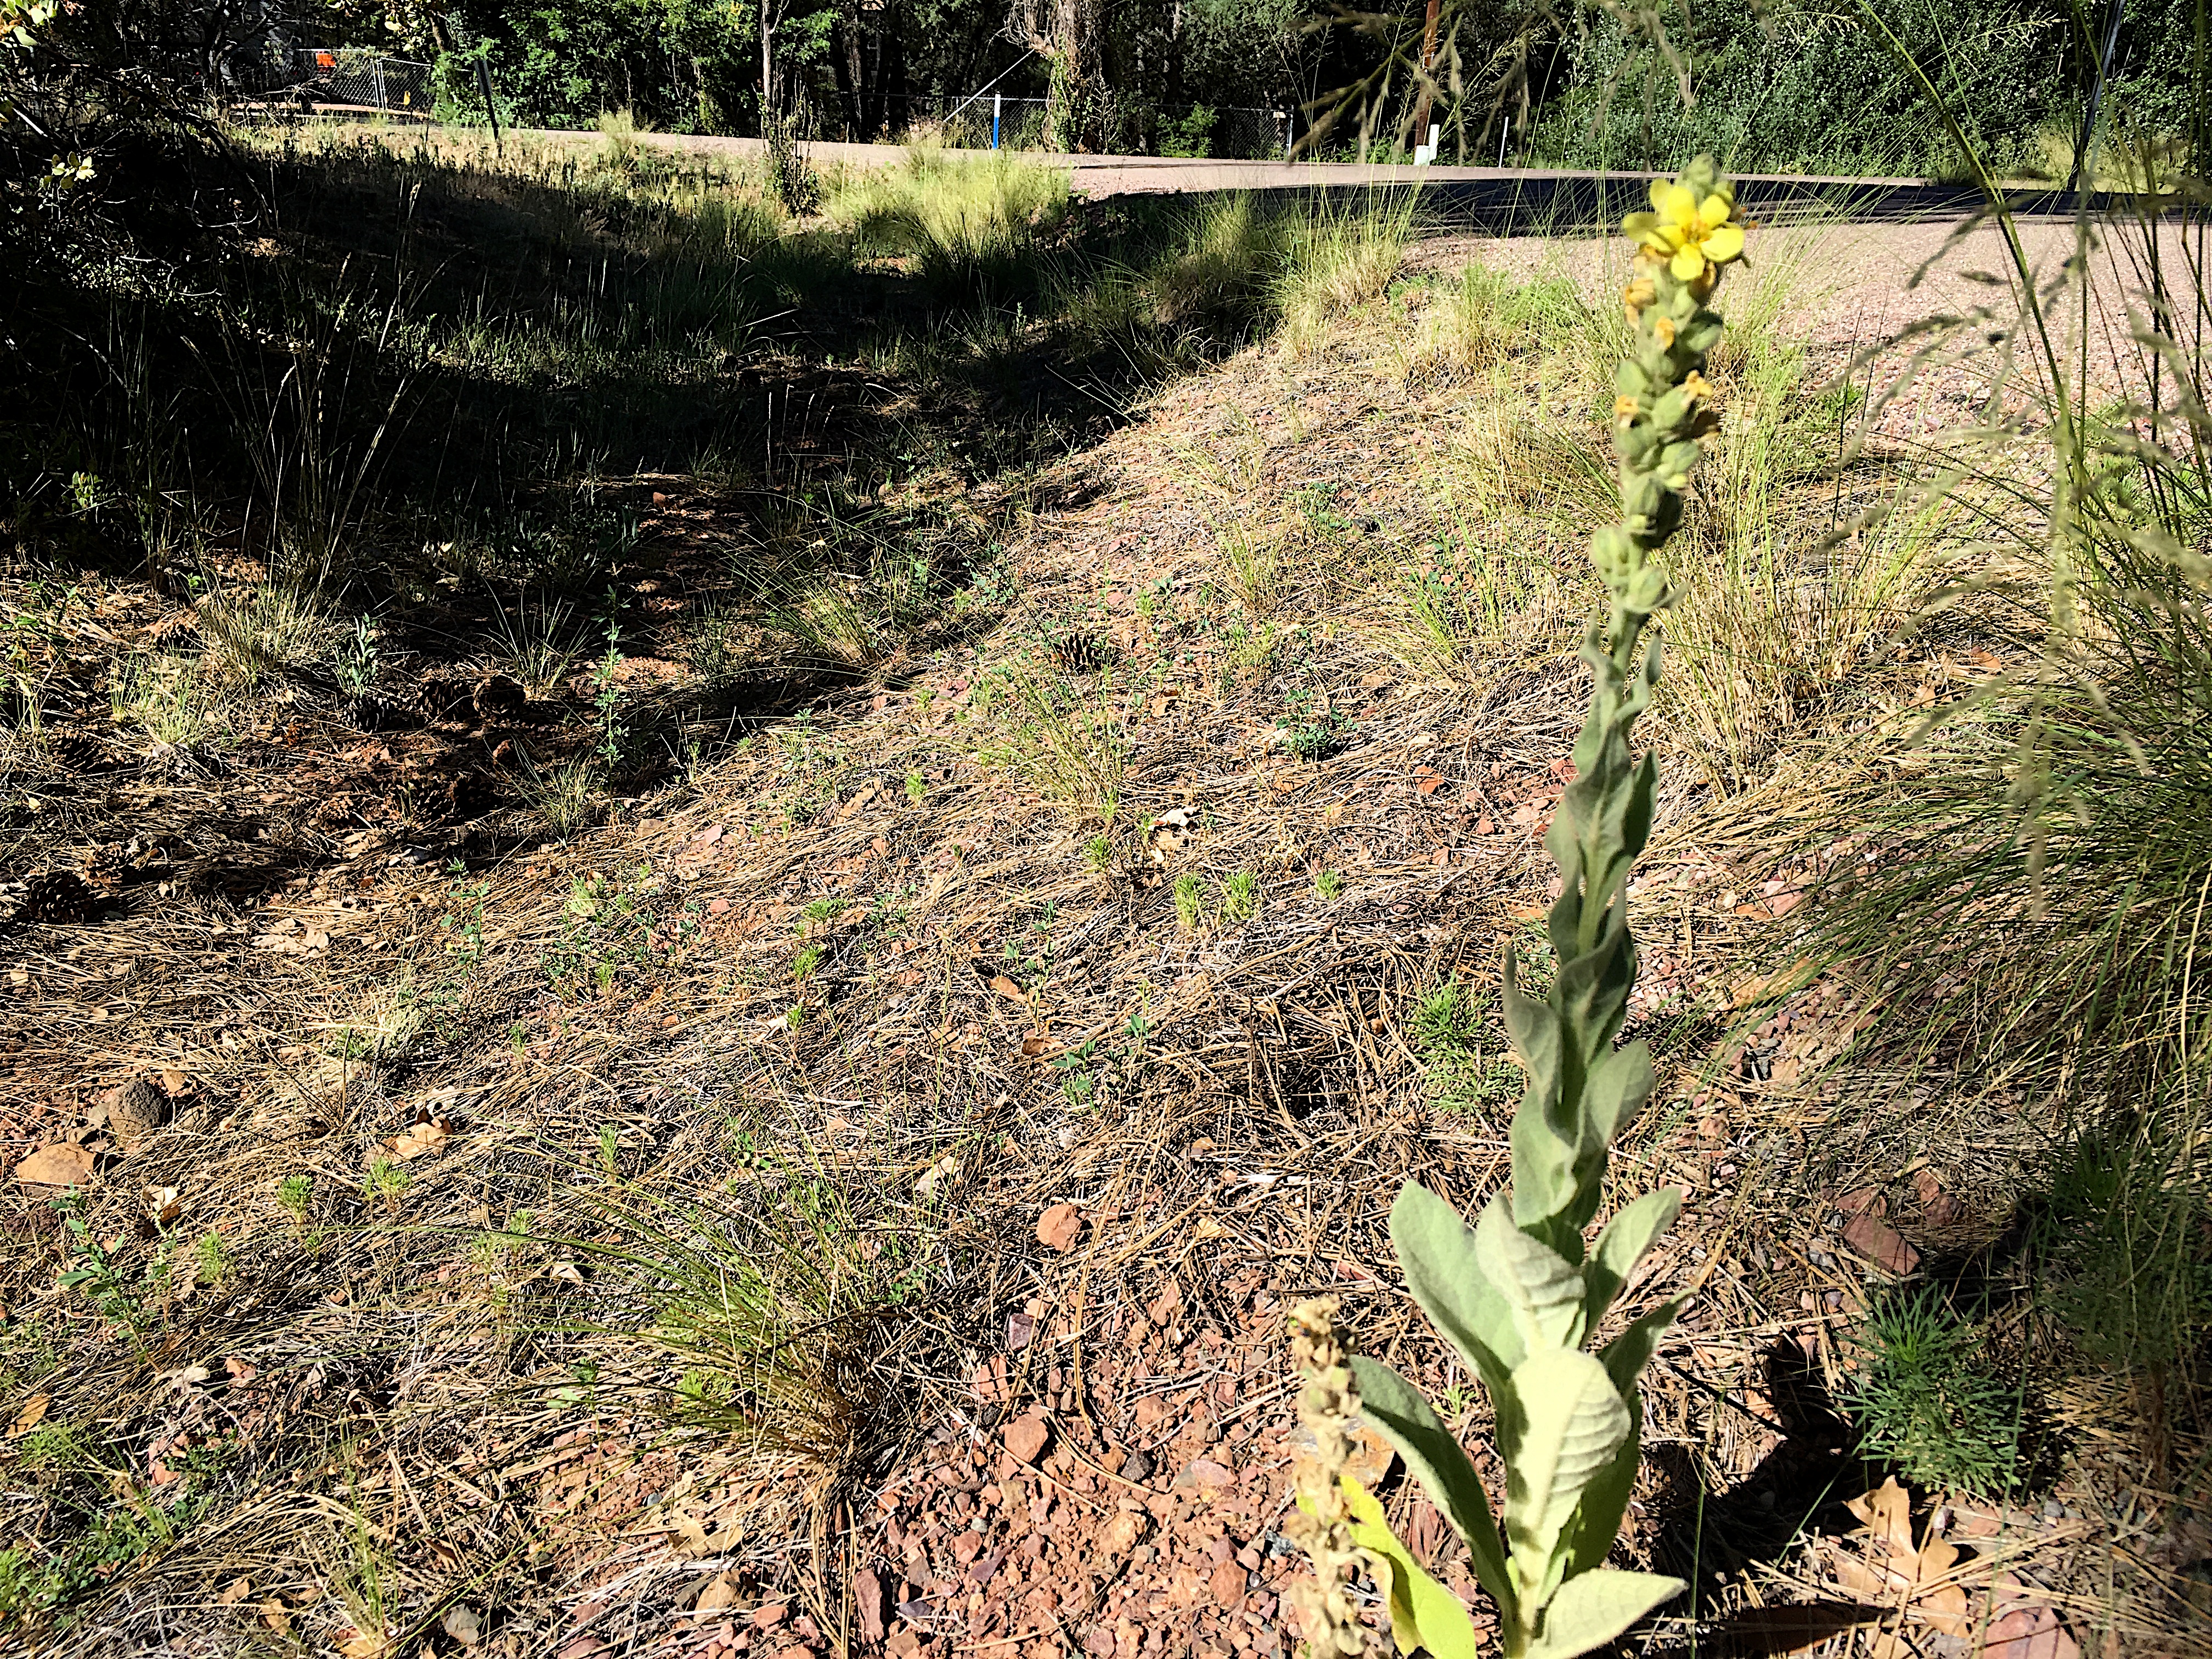
tree, forest, grass, plant, trail, field, flower, soil, botany, garden, flora, vegetation, shrub, woodland, rural area, grass family